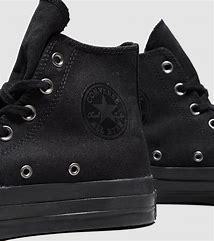
Brand: Converse
Model: Chuck Taylor All Star 70 Hi